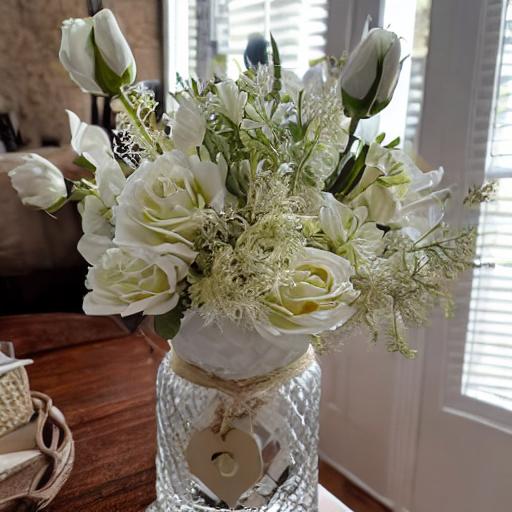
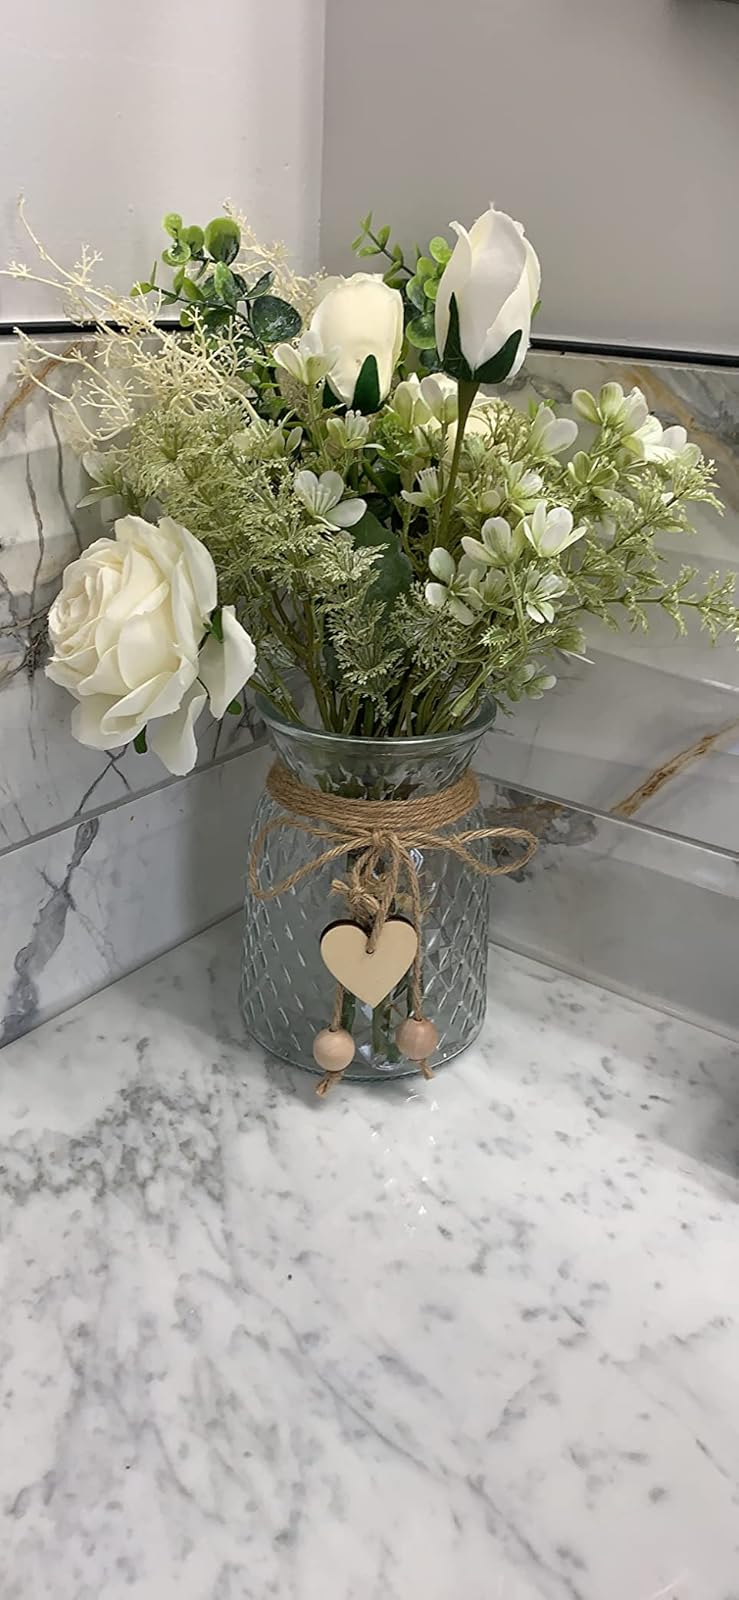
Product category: vase
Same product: no